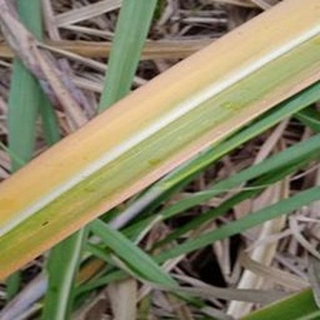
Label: sugarcane_yellow_leaf_disease